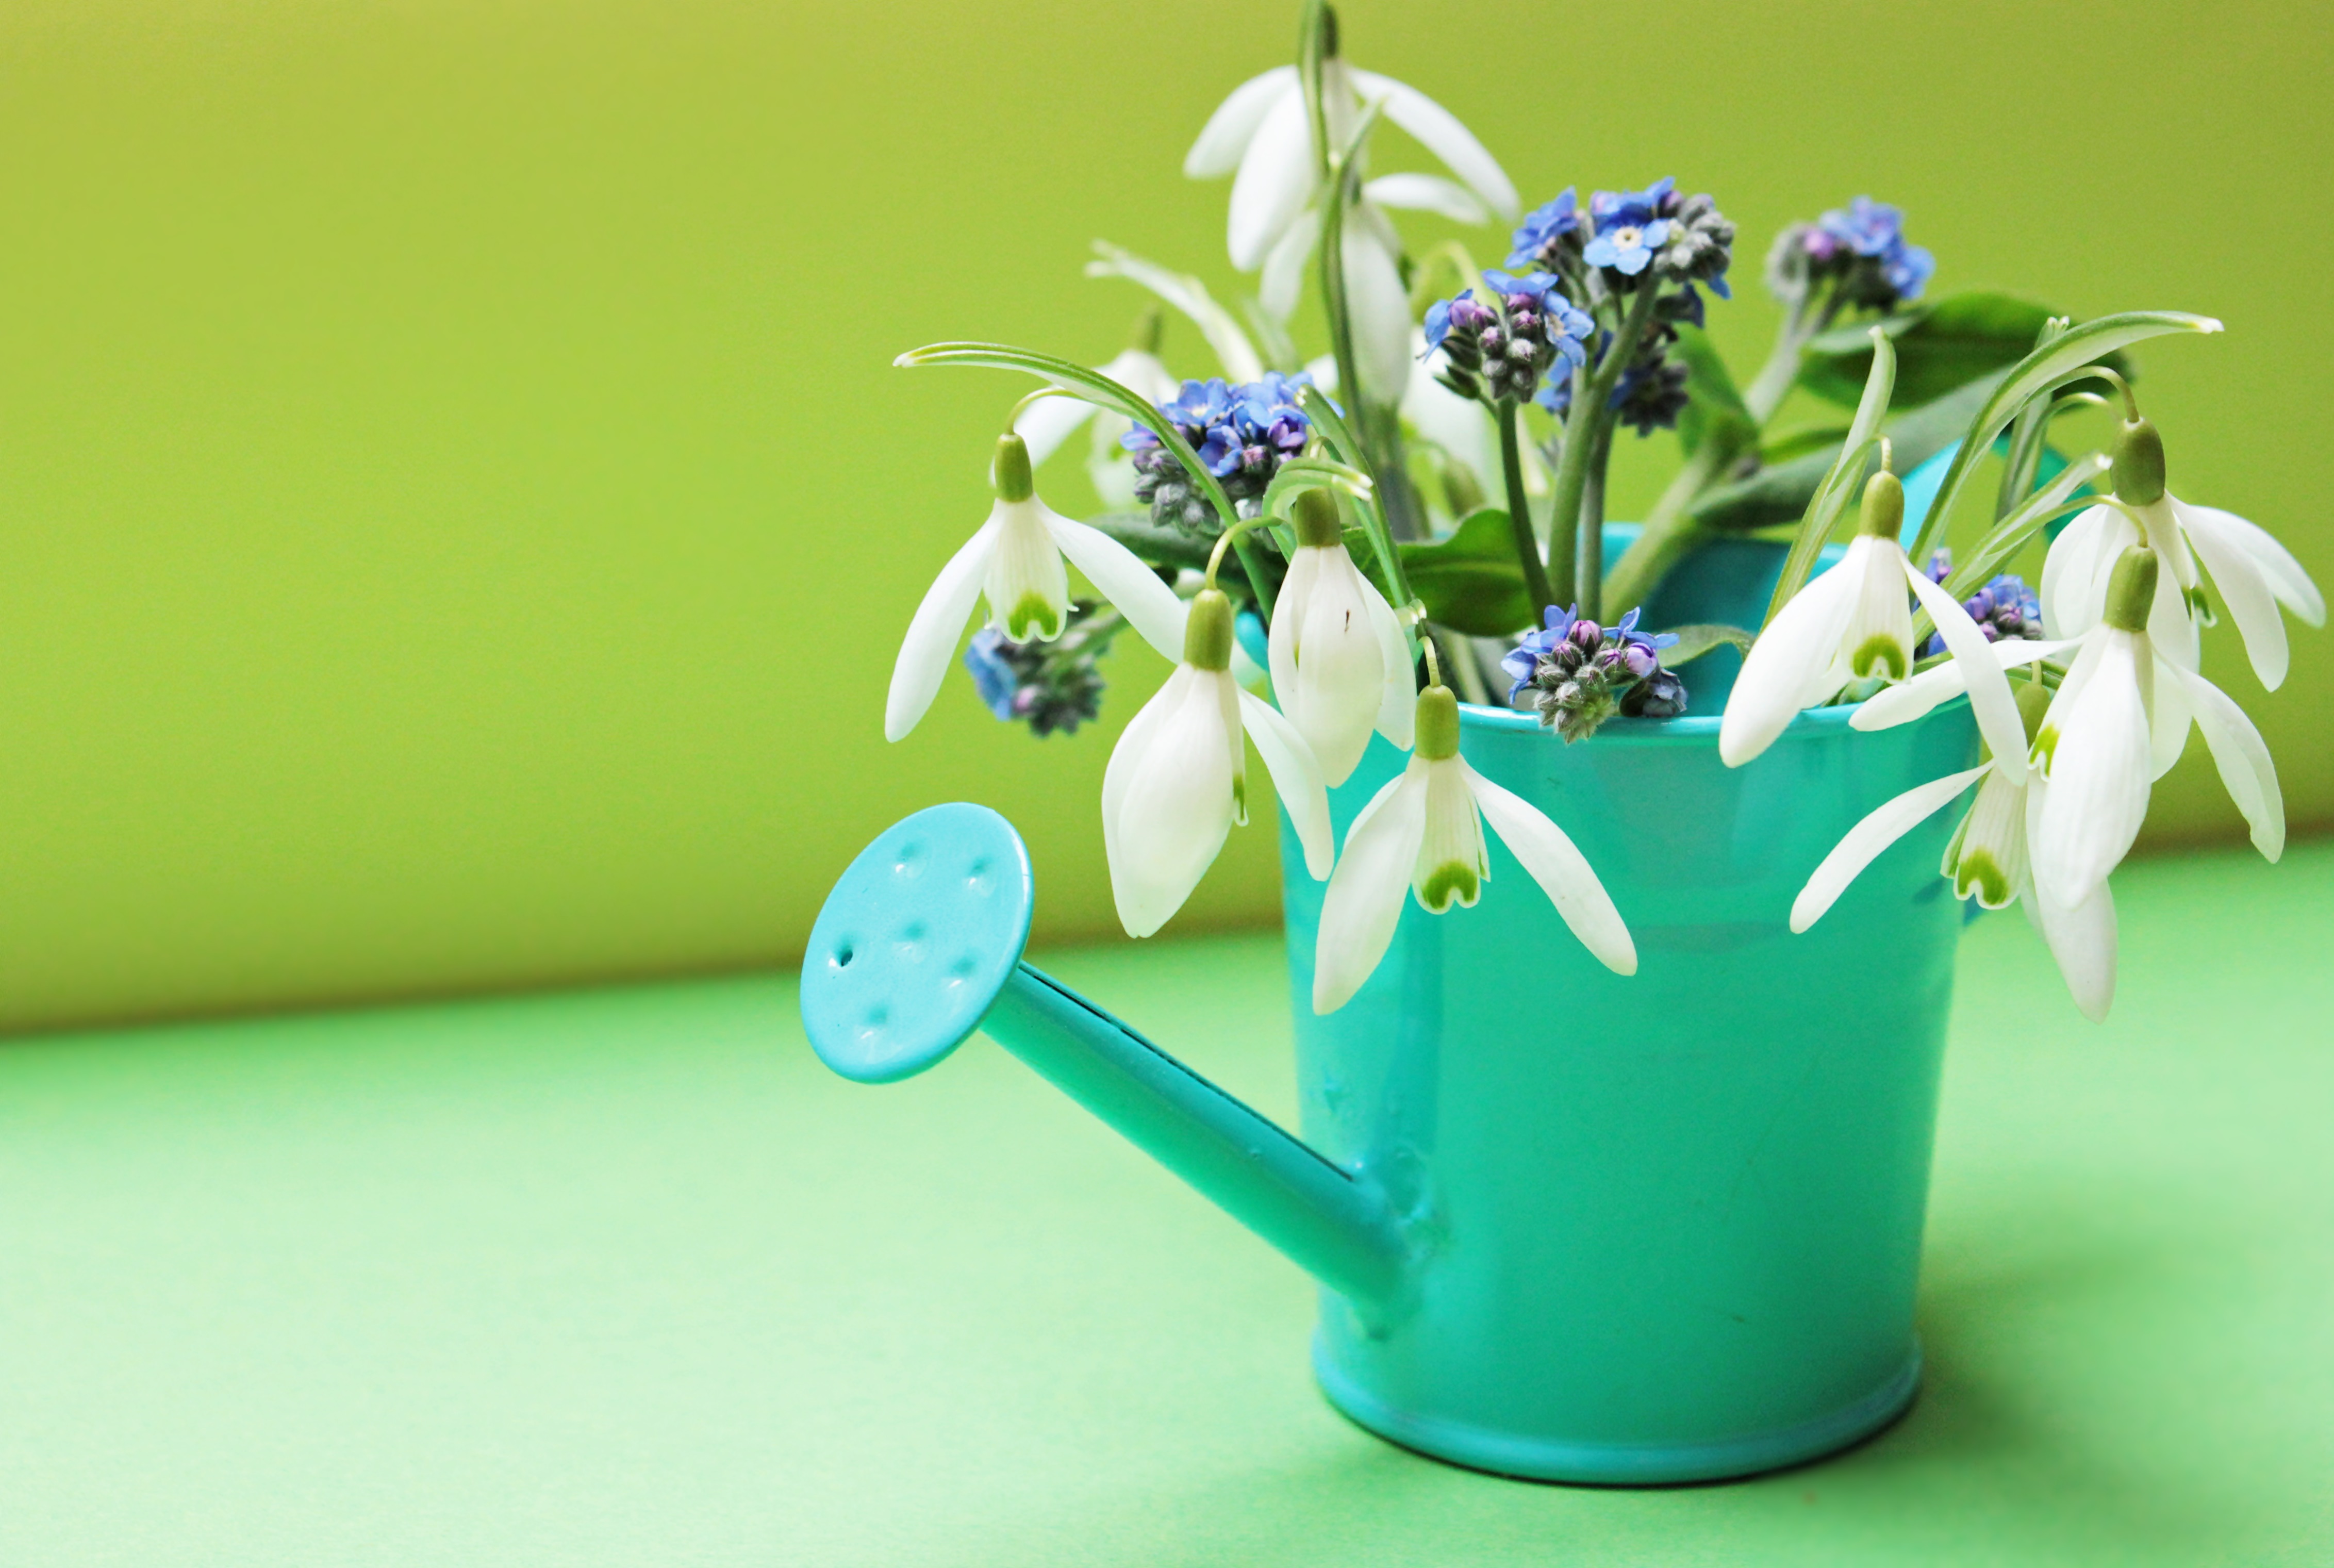
plant, white, flower, bloom, decoration, spring, green, color, blue, colorful, yellow, flora, still life, map, thank you, deco, flowers, floral greeting, forget me not, art, postcard, beautiful, snowdrop, petrol, birthday, tender, greeting, greeting card, spring flowers, early bloomer, galanthus, macro photography, spring awakening, fr hlingsanfang, signs of spring, watering can, snowdrop spring